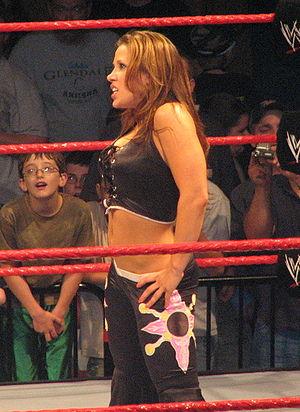
Mickie Laree James de son nom de scène Mickie James née le 31 août 1979 à Richmond, en Virginie est une catcheuse et une chanteuse occasionnelle américaine. Elle travaille actuellement à la World Wrestling Entertainment, dans la division Raw.